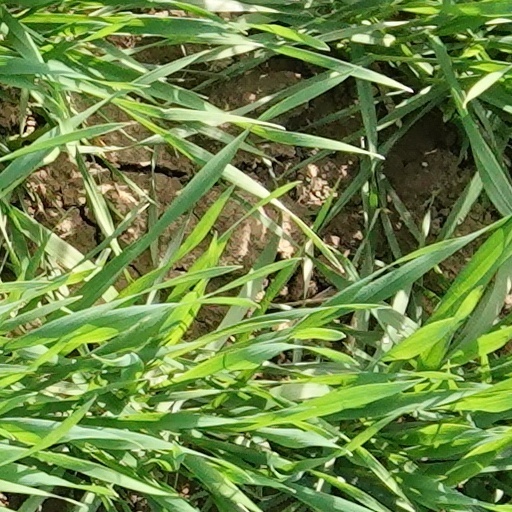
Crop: wheat